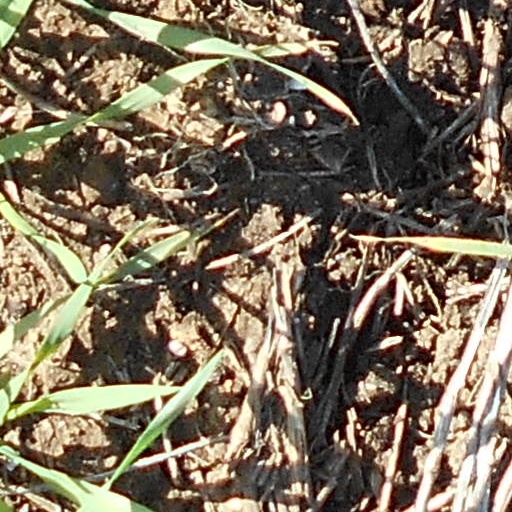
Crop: wheat